Armand Couaillet

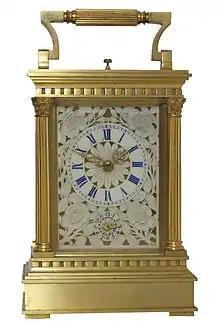
Carriage clock, Armand Couaillet, Saint-Nicolas d'Aliermont Museum

Armand Couaillet (1865–1954) was a French clock maker from Saint-Nicolas-d'Aliermont in Normandy.